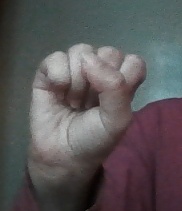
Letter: saad